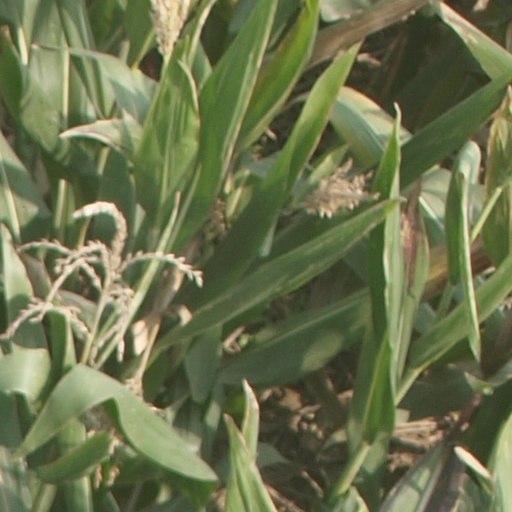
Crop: maize; corn